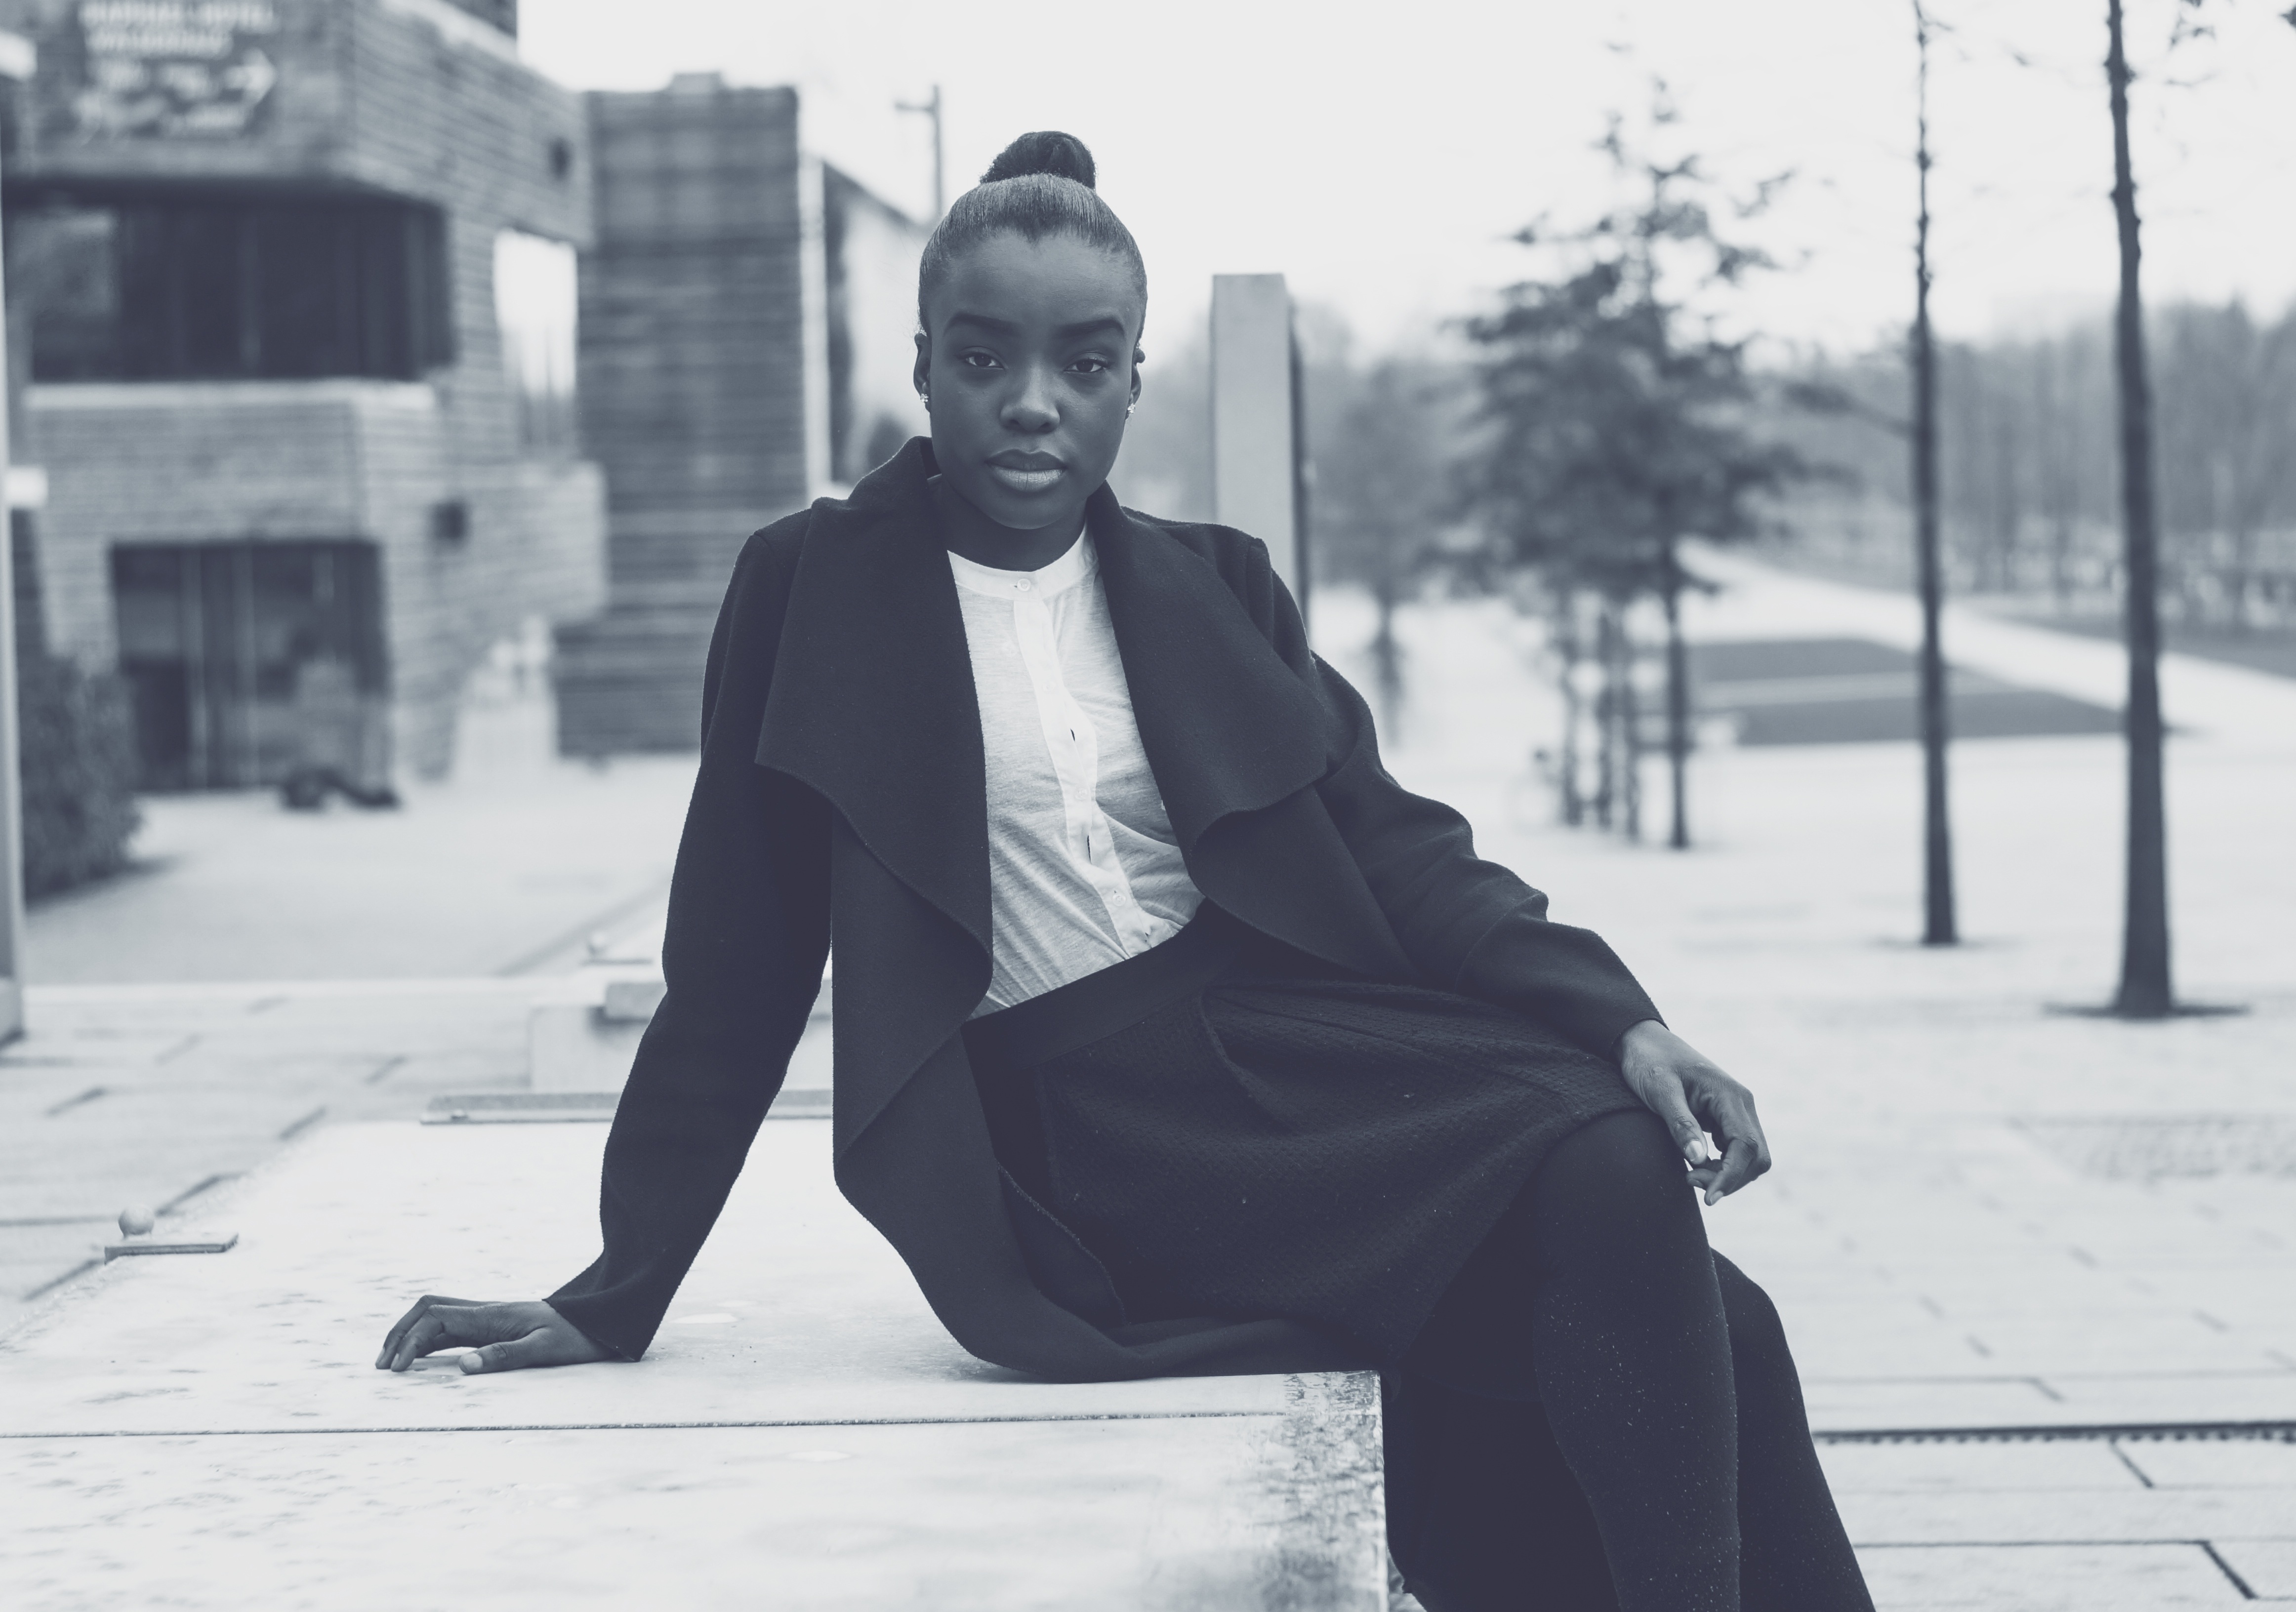
work, man, person, snow, winter, woman, female, portrait, young, sitting, weather, corporate, fashion, professional, business, clothing, black, monochrome, season, outdoors, women, photograph, leadership, attractive, executive, success, confident, manager, business woman, business women, woman business, businesswoman, black business woman, young business people, human positions